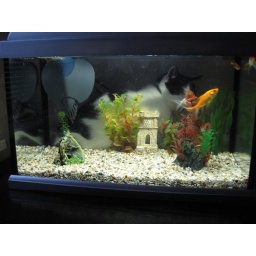
there is a cat in my fish tank